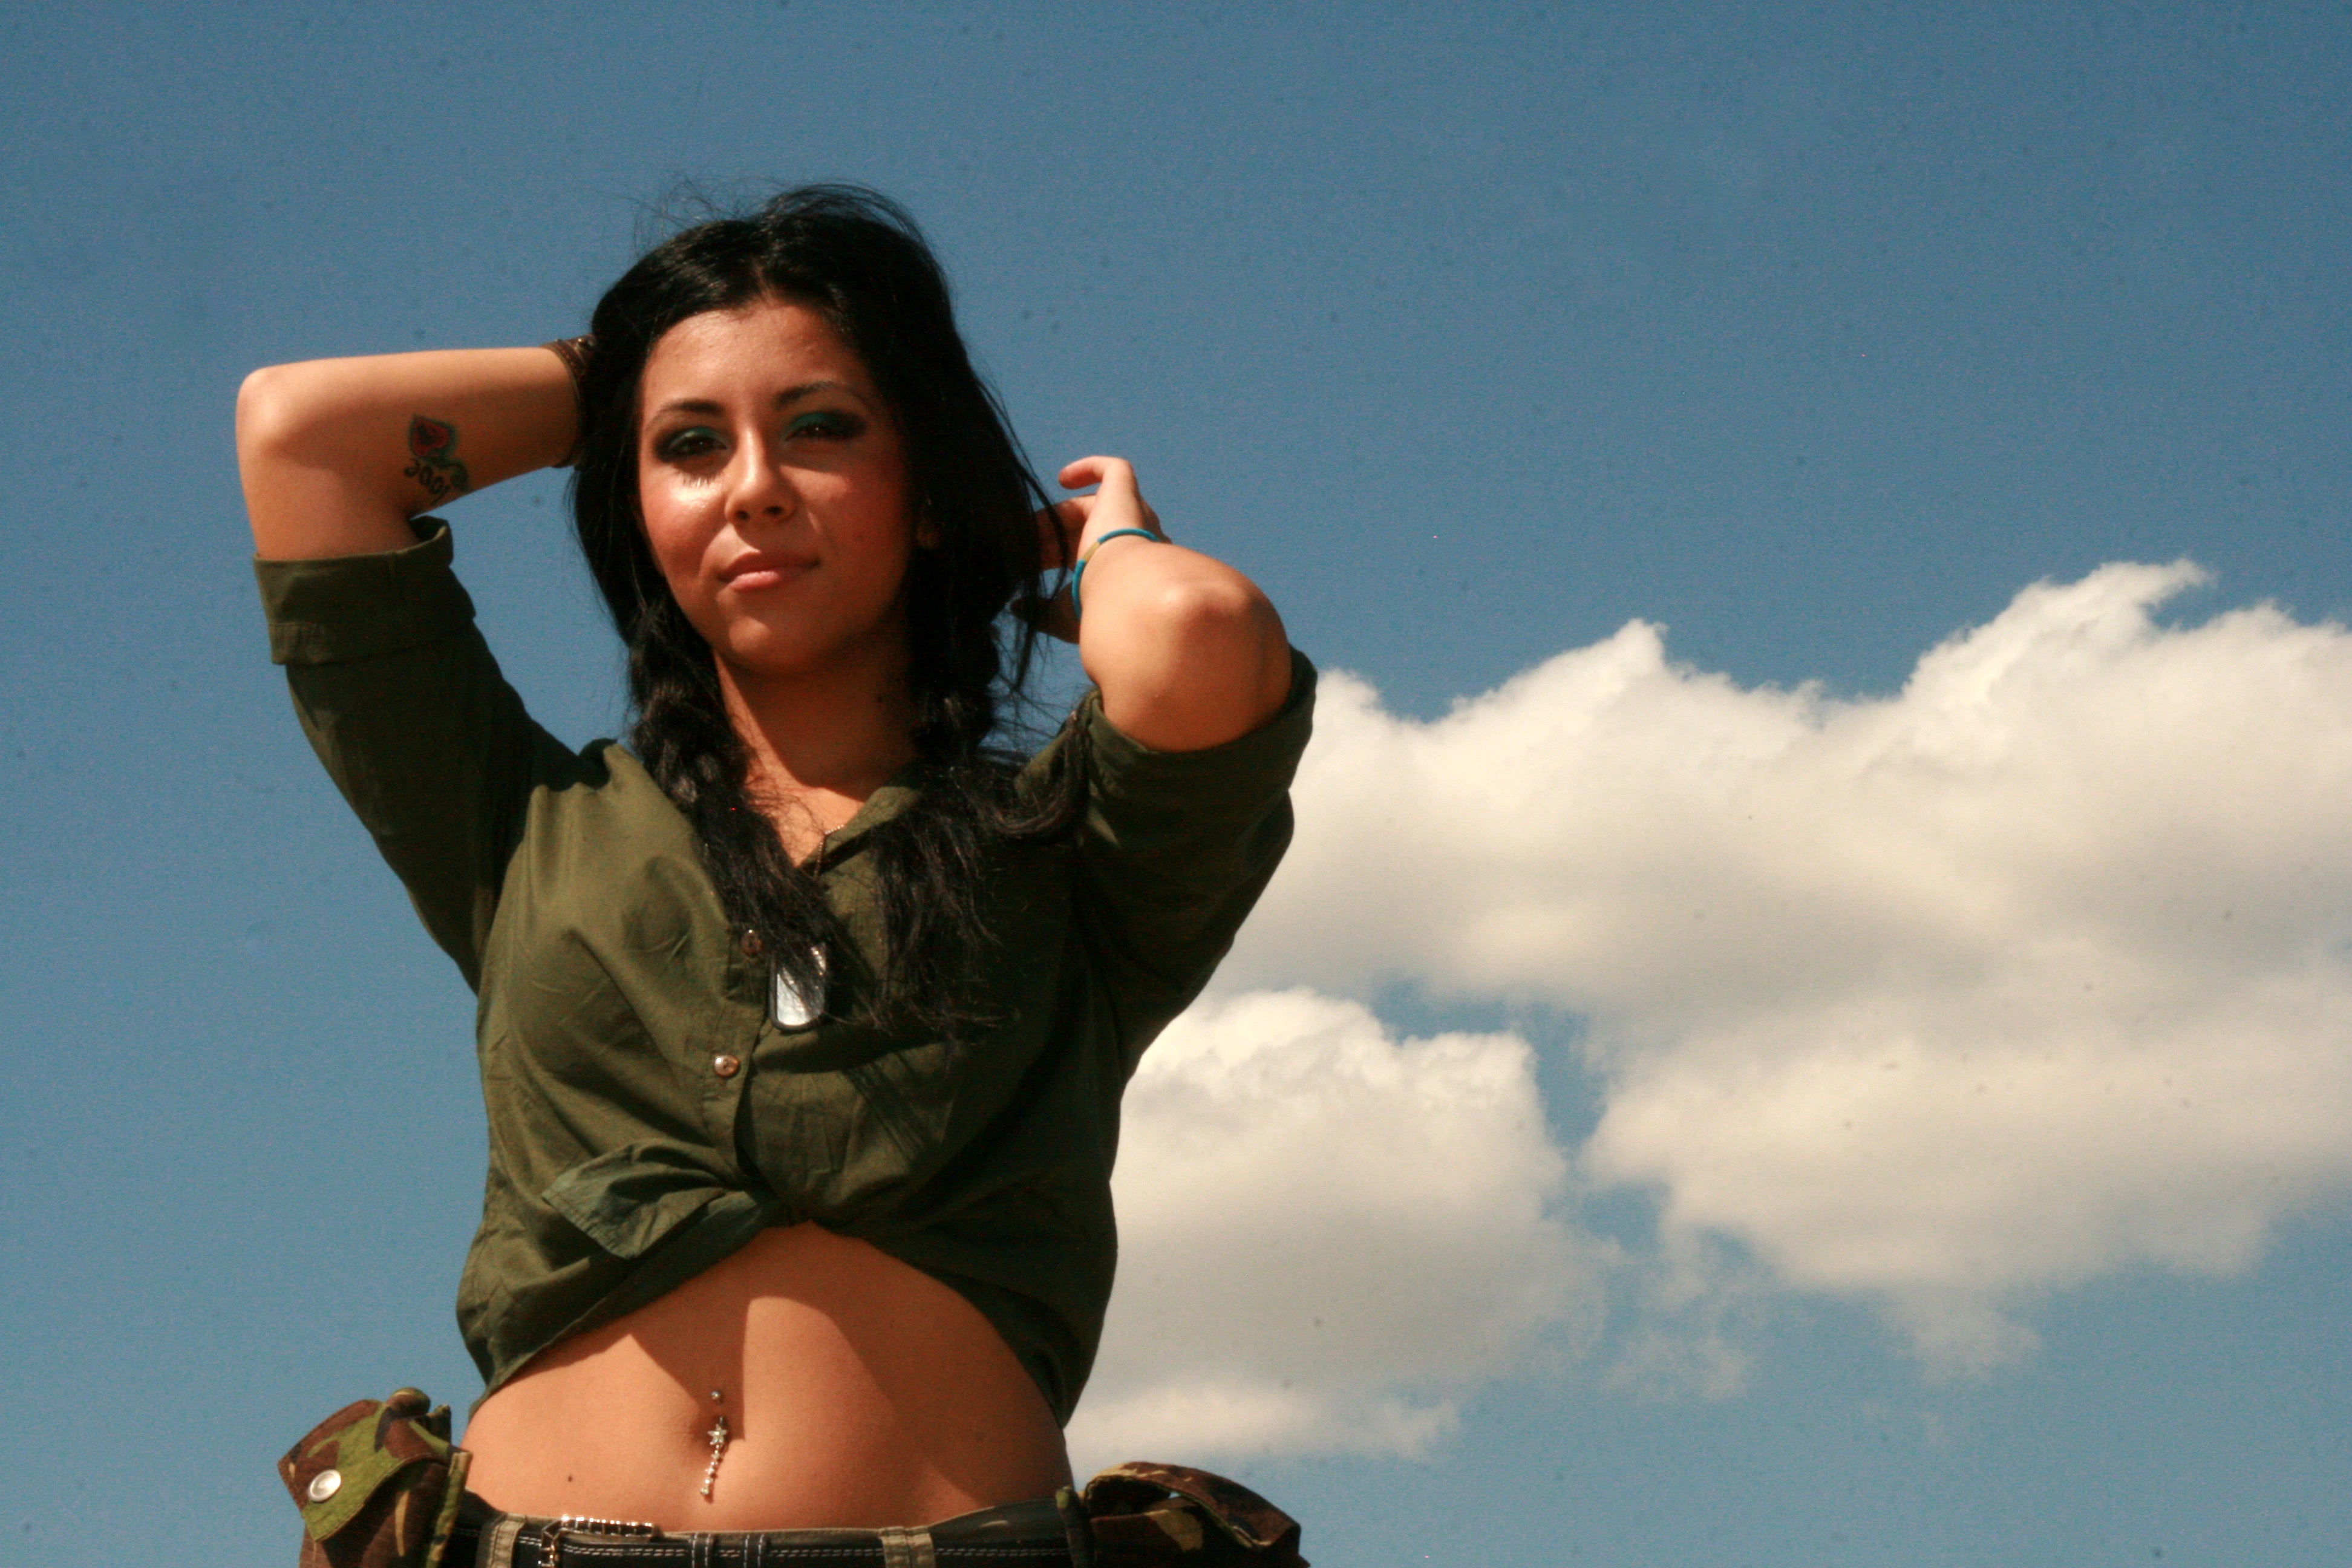
hand, person, cloud, sky, girl, photography, leg, model, army, human body, beauty, scout, sensuality, abdomen, photo shoot, human positions